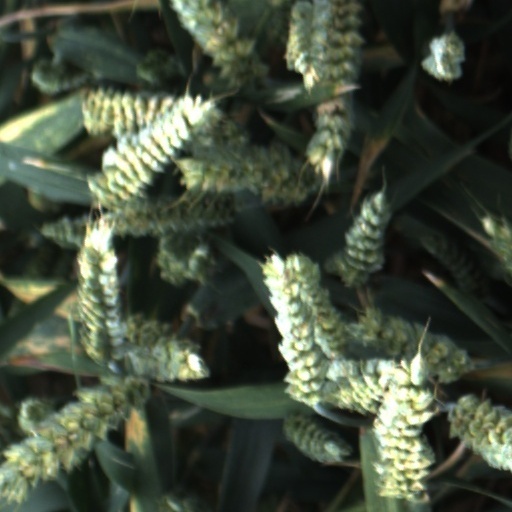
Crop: wheat